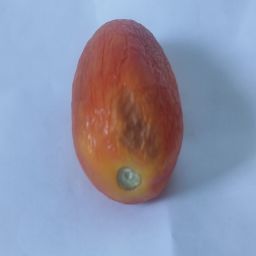
Crop: Tomato
Quality: Damaged